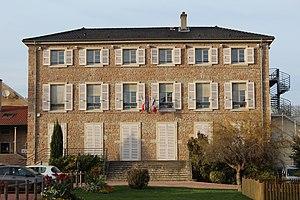
Mairie de Prissé.
Prissé est une commune française située dans le département de Saône-et-Loire en région Bourgogne-Franche-Comté.